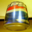
Label: can